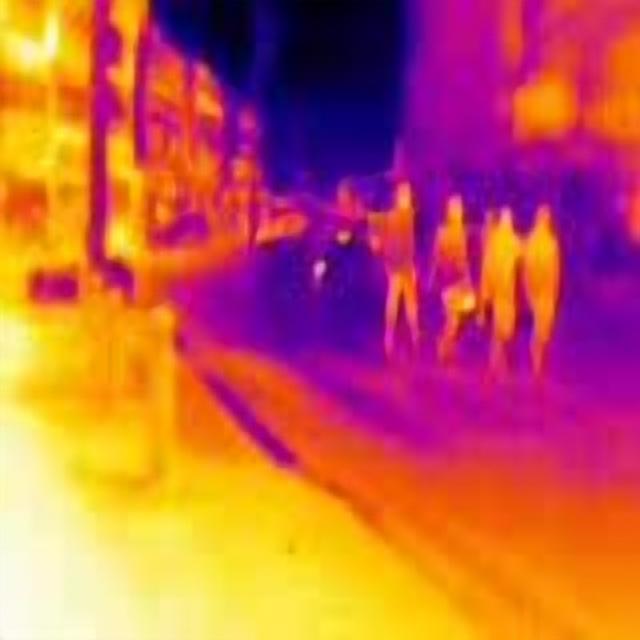
Detected objects:
label: person
label: person
label: person
label: person